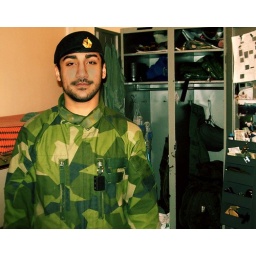
Swedish soldier standing in front of his closet and bunk bed in the Swedish infantry base I-19 in Boden, Sweden.